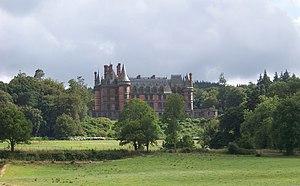
Château de Trévarez, Saint Goazec, Pays Dardoup, BretagneBrezhoneg: Kastell Trevare, Sant Wazeg, Bro Gerne, Breizh